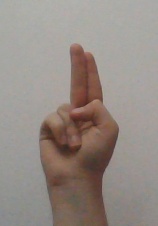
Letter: taa